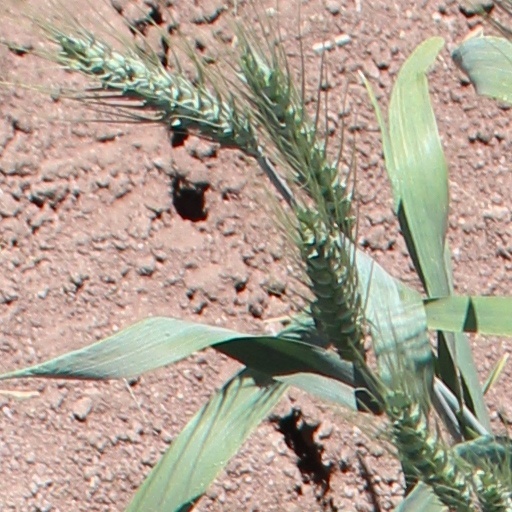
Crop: wheat